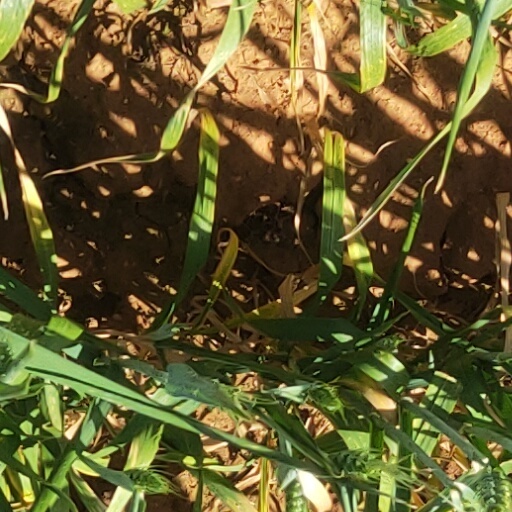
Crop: wheat